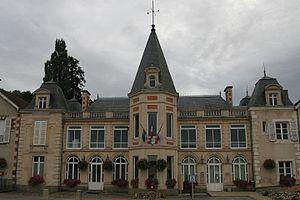
Mairie de Savigné-l'Évêque.
Savigné-l’Évêque est une commune française, située dans le département de la Sarthe, en région Pays de la Loire, peuplée de 3 998 habitants.